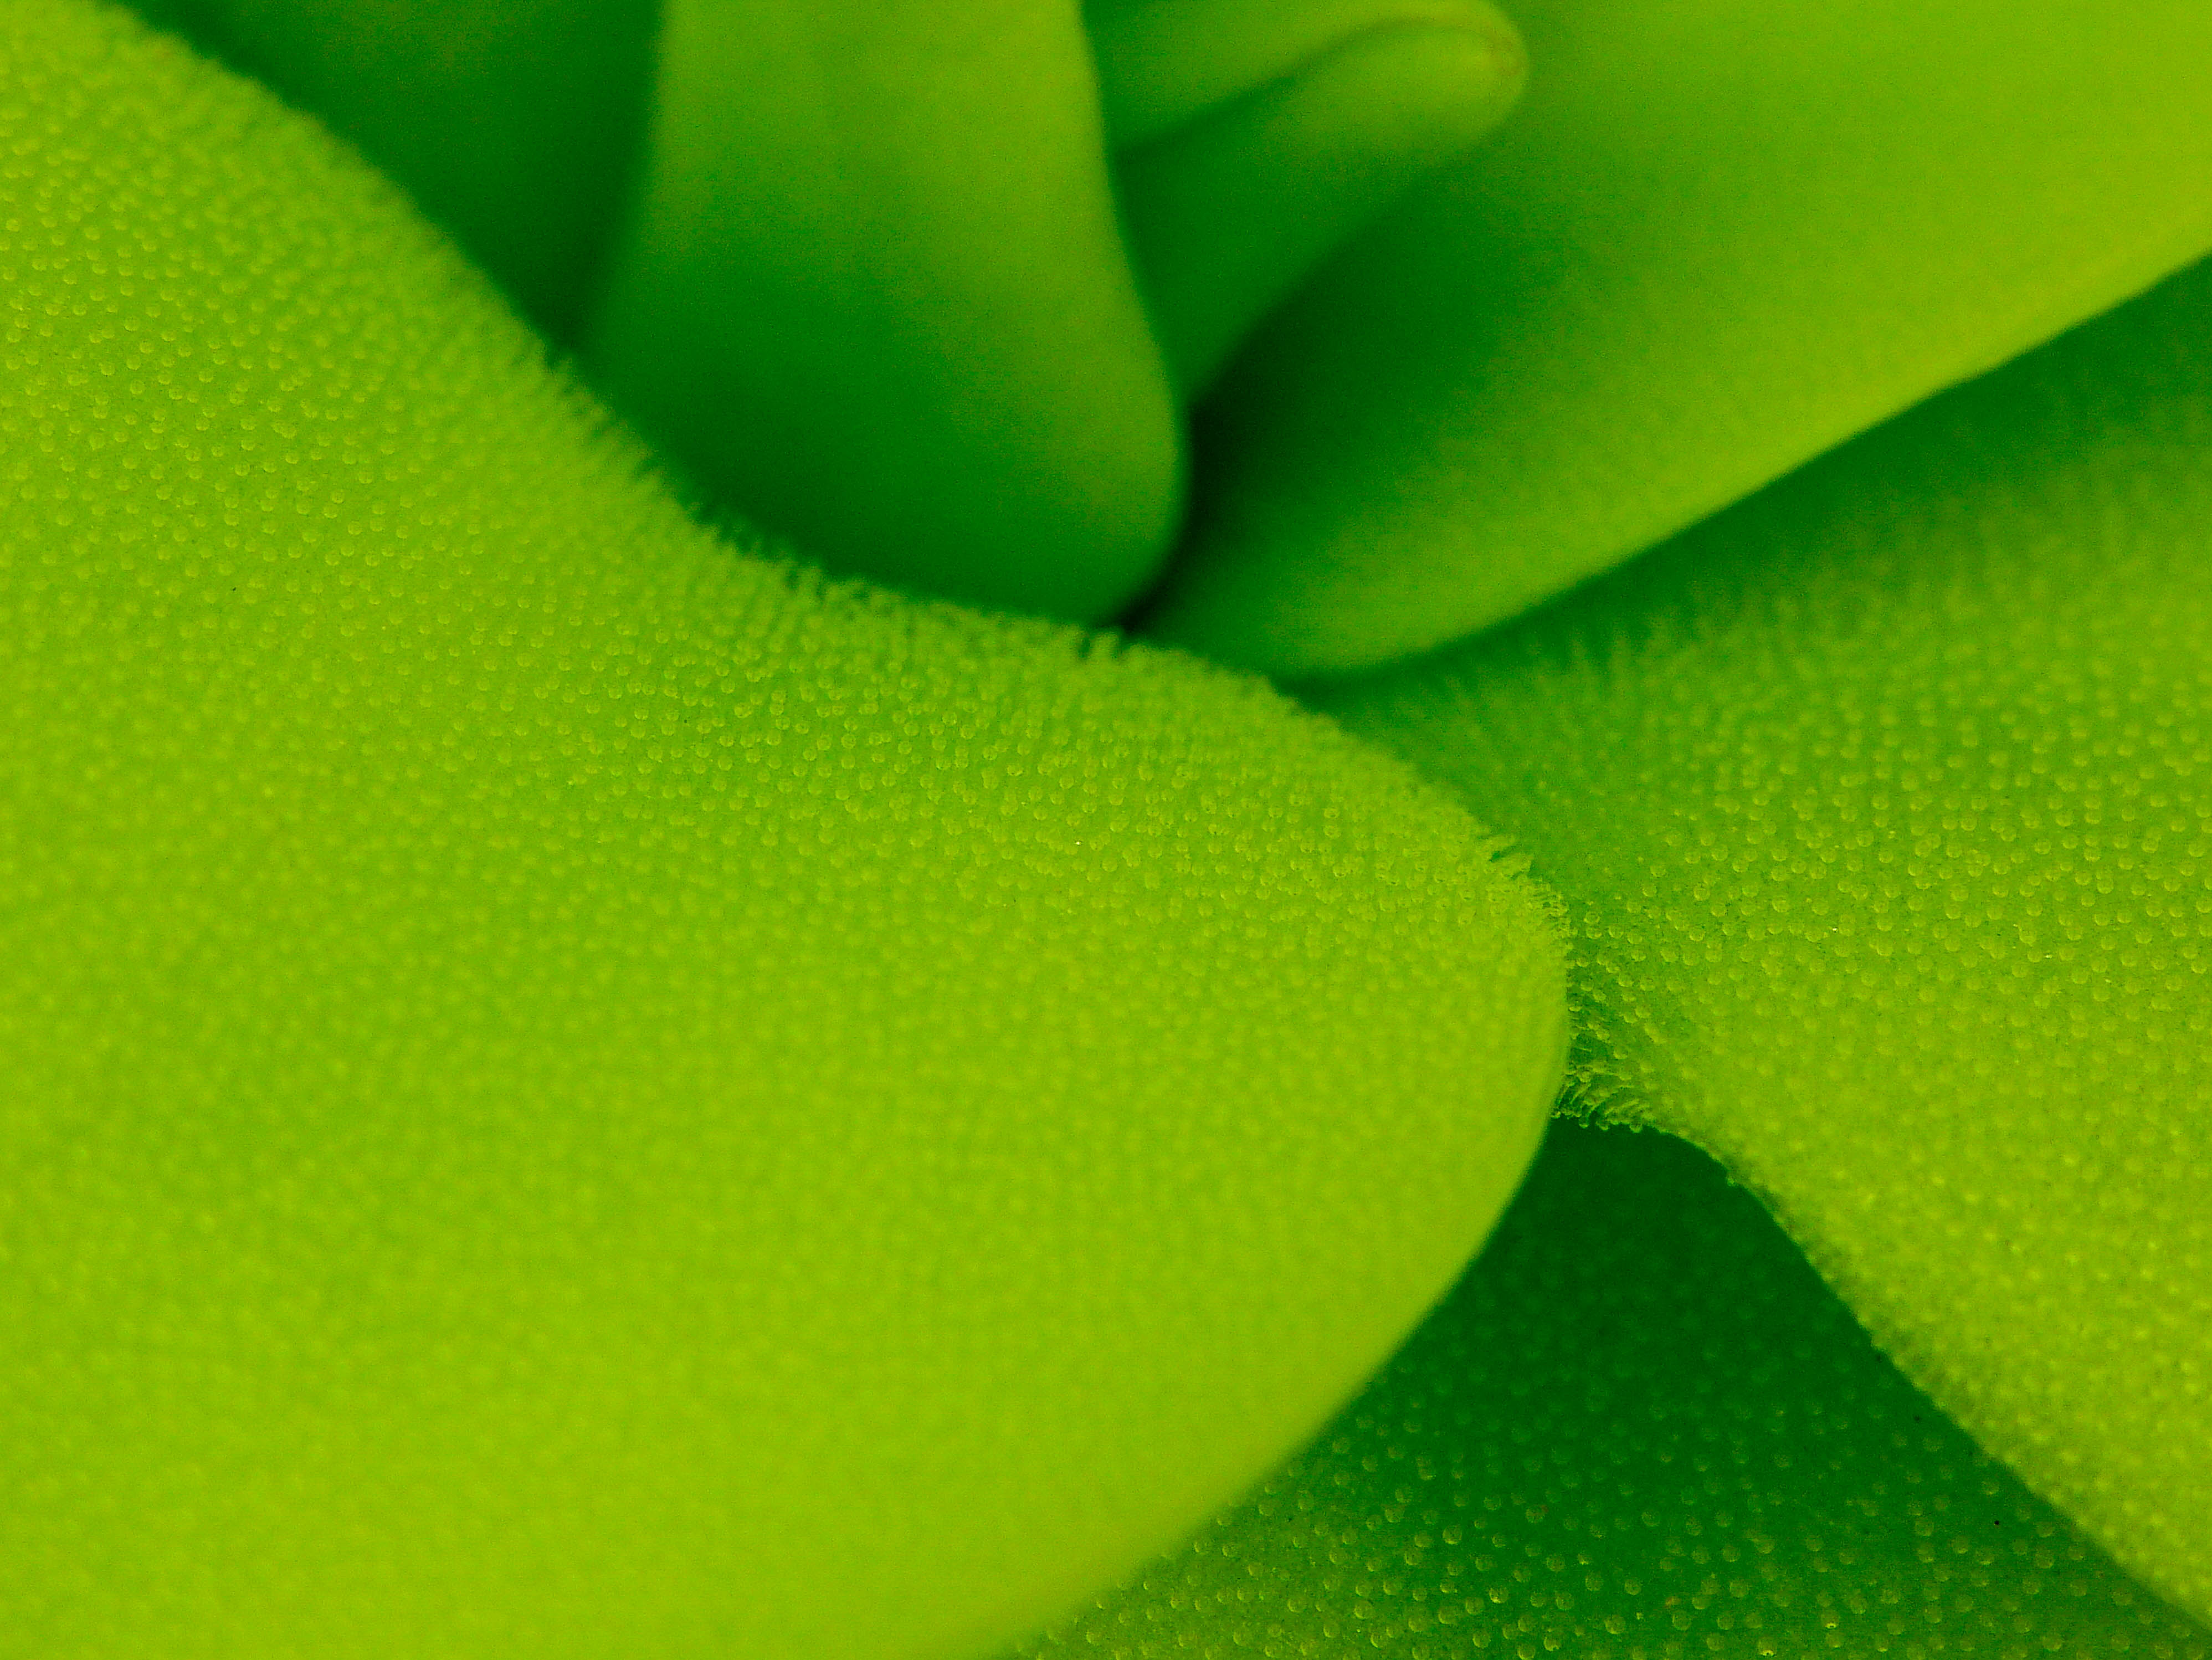
grass, plant, leaf, flower, petal, line, green, macro, yellow, circle, close up, ball, vividstriking, carnivorous, carnivorousplant, butterwort, pinguicula, macro photography, tennis ball, computer wallpaper